Transalpine campaigns of the Old Swiss Confederacy

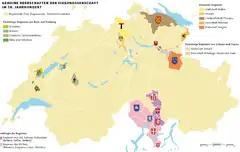
Swiss condominiums ("Gemeine Herrschaften" in the 18th century (the Leventina is shown as integral part of Uri).

Condominiums of the Twelve Cantons ("Zwölf Orte", the Thirteen Cantons, minus Appenzell) from 1512: